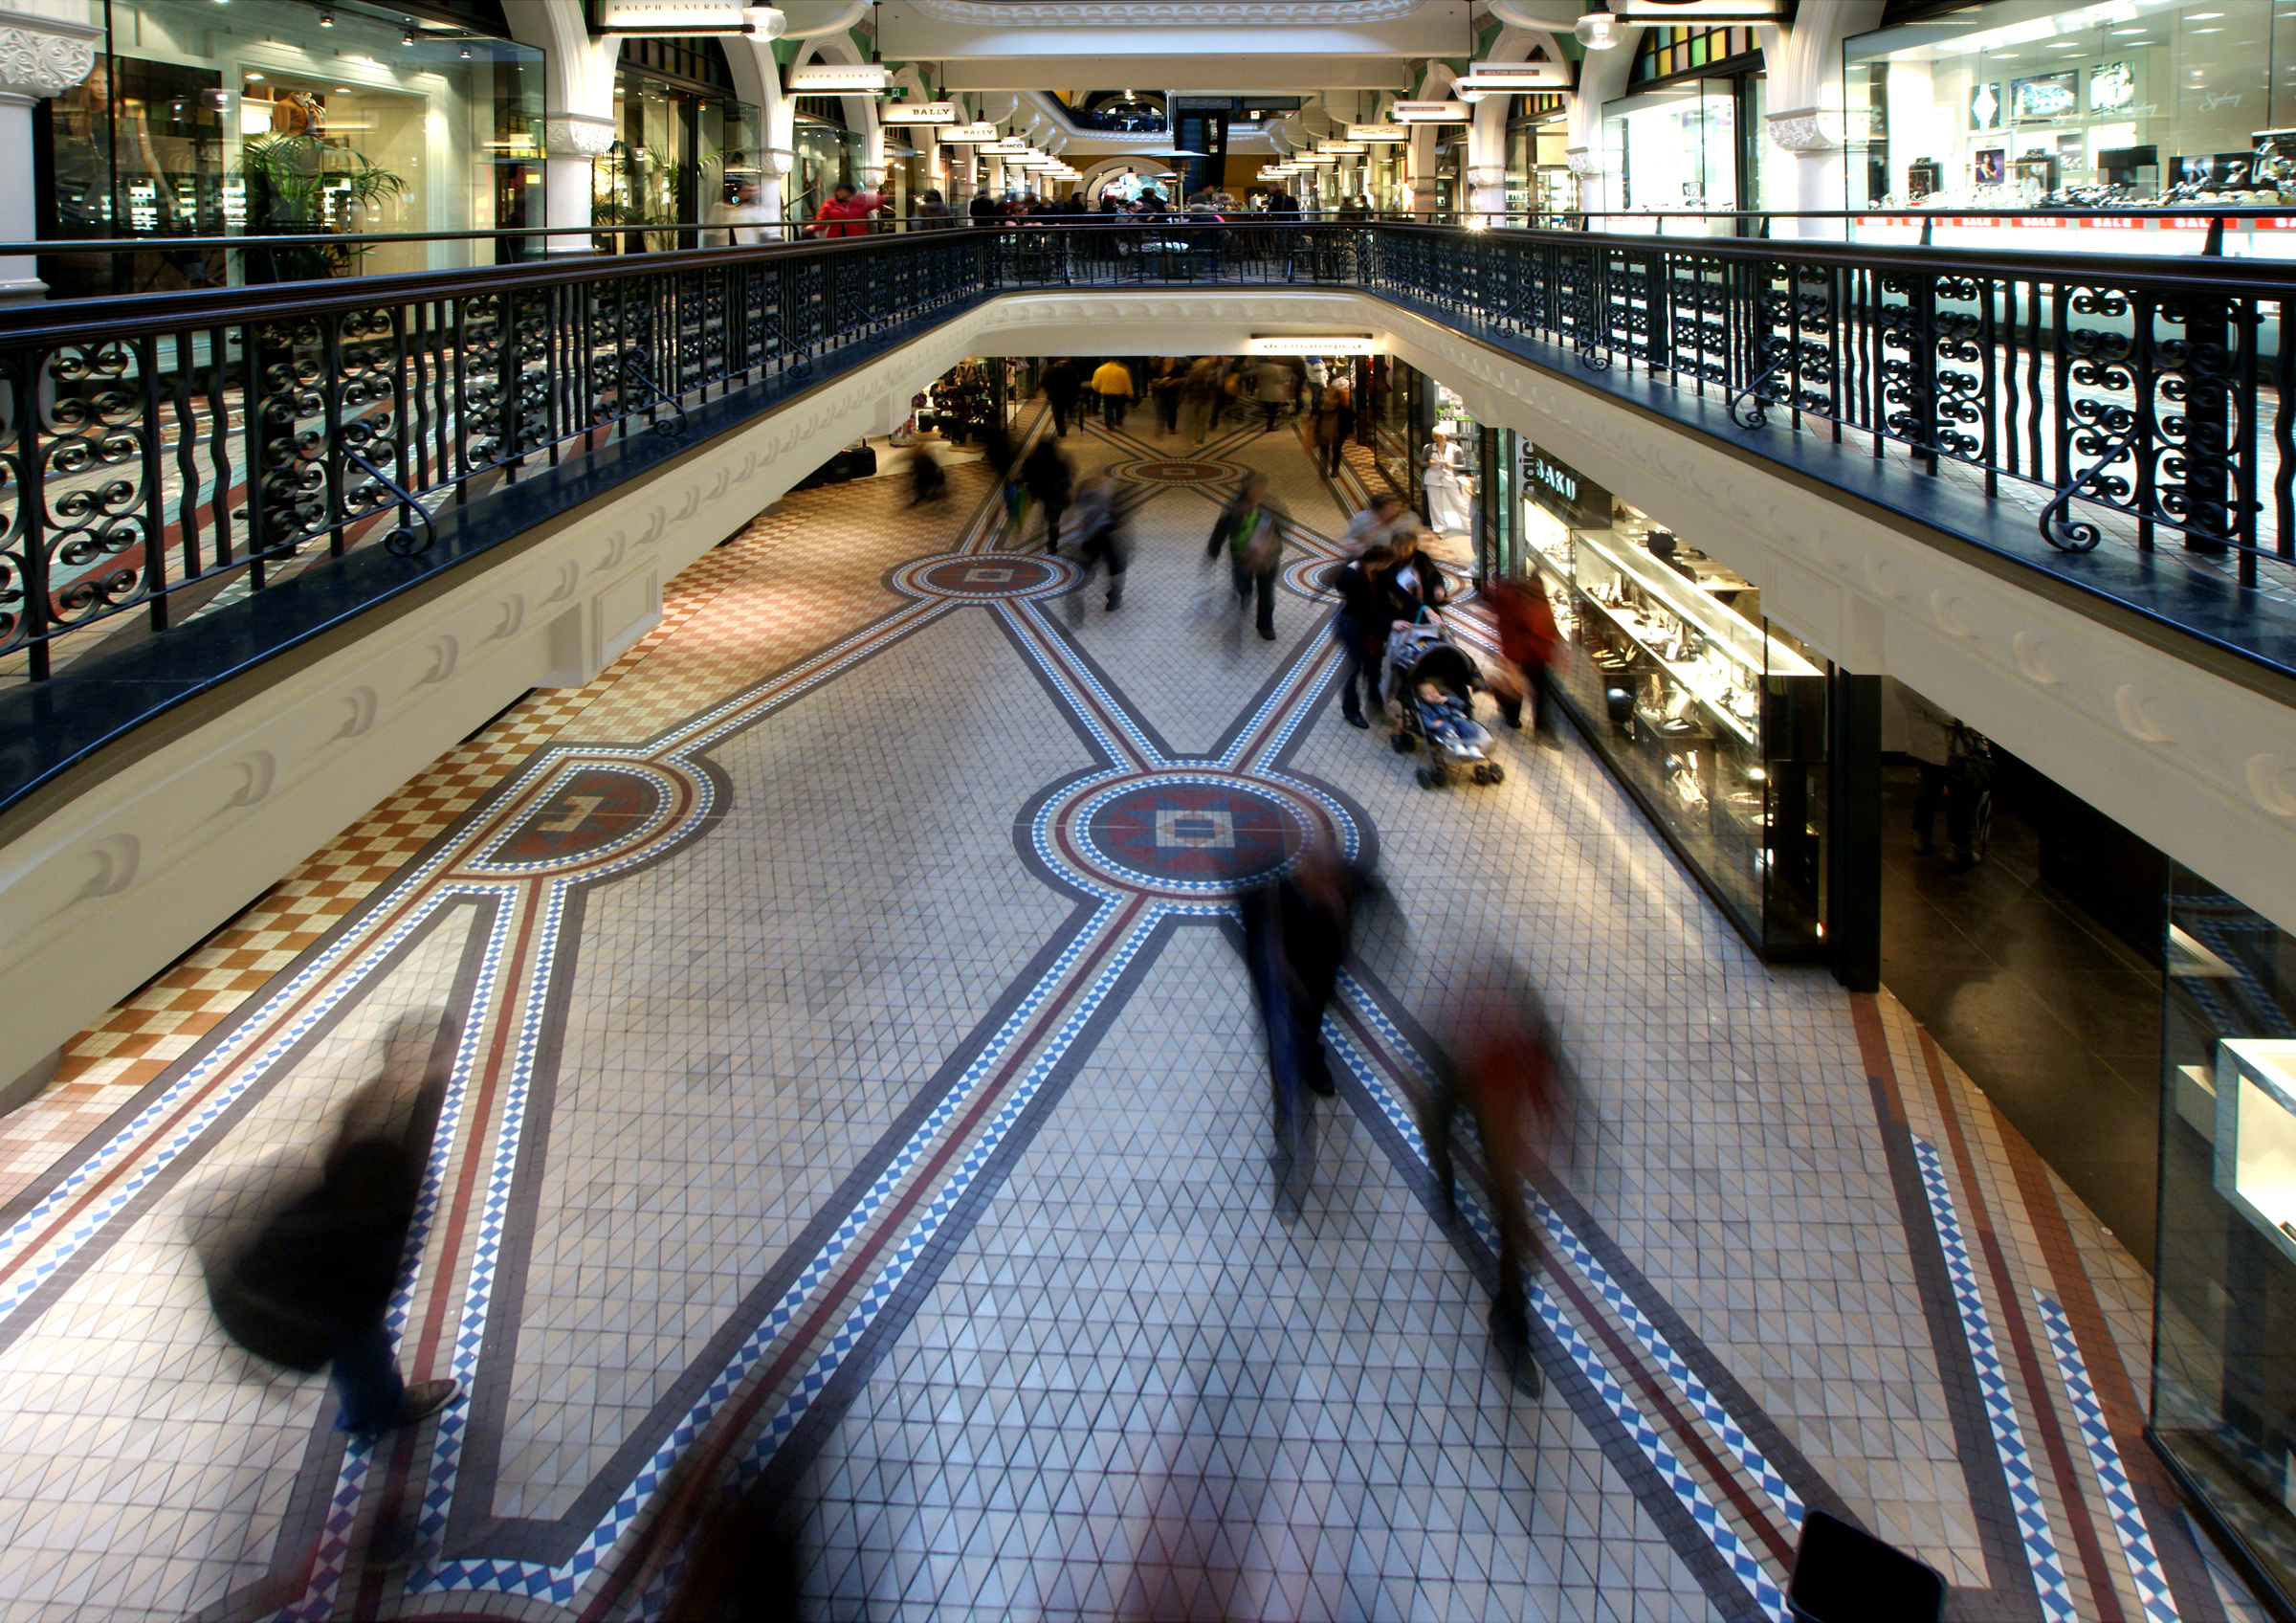
building, escalator, motion, transport, vehicle, sydney, shopping, public transport, arches, qvbsydney, shoppingarcade, victorianarchitecture, shoppingsydney, sightseeingsydney, retail, shopping mall